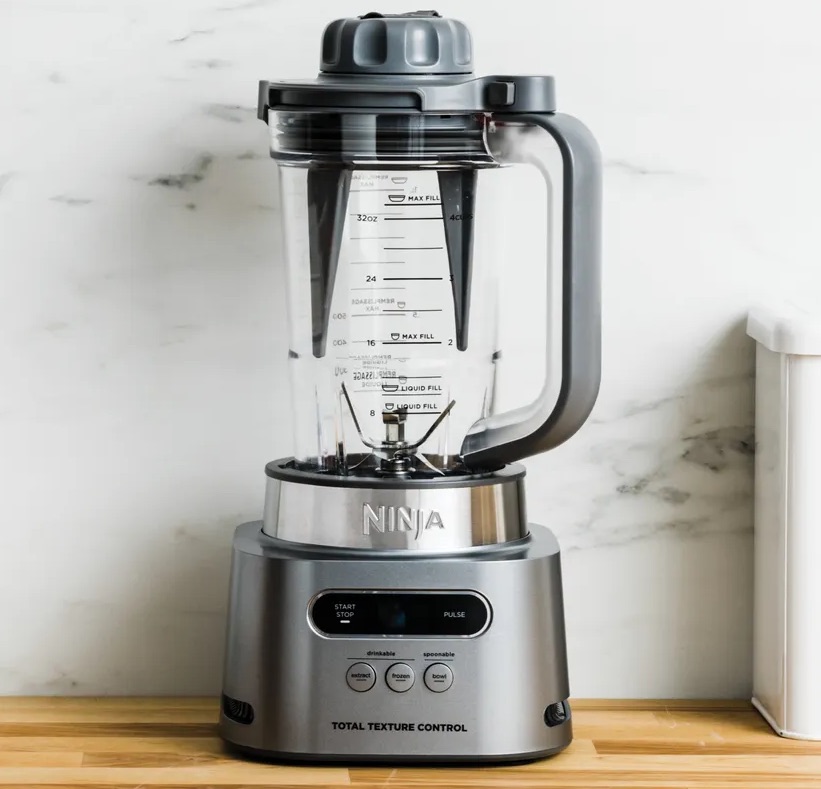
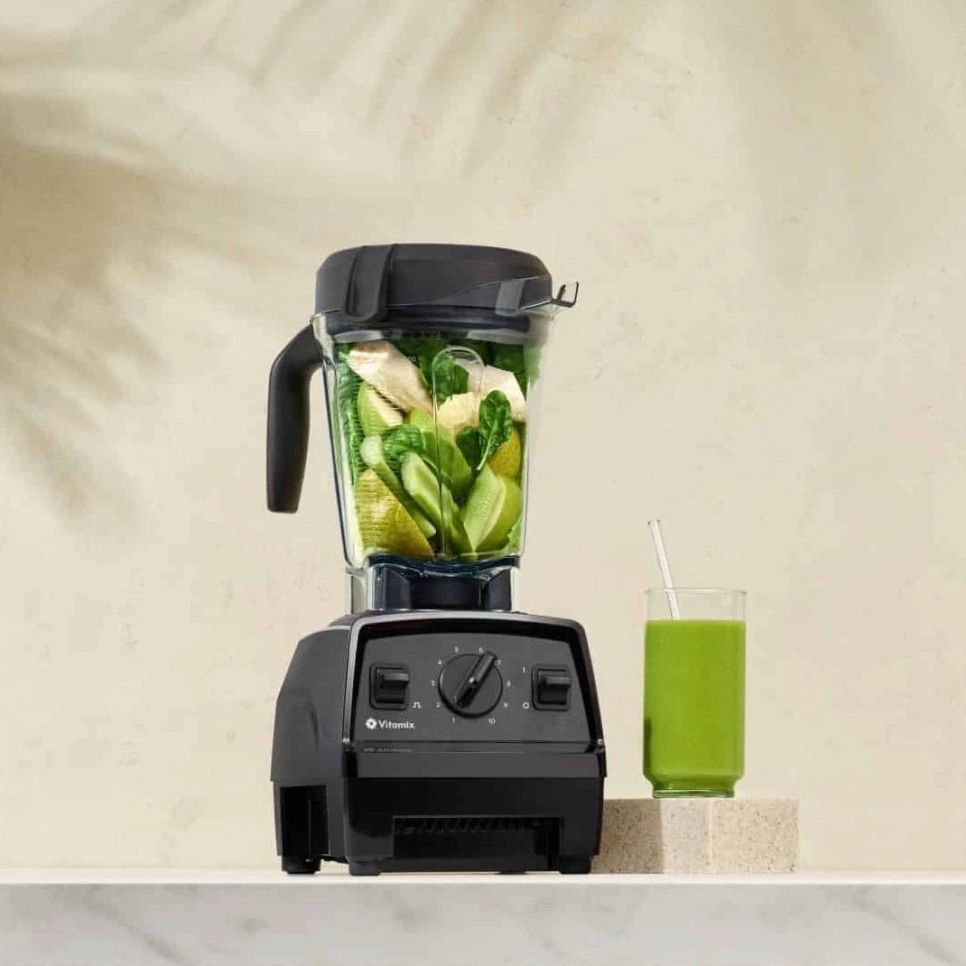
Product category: items_blender
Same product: no